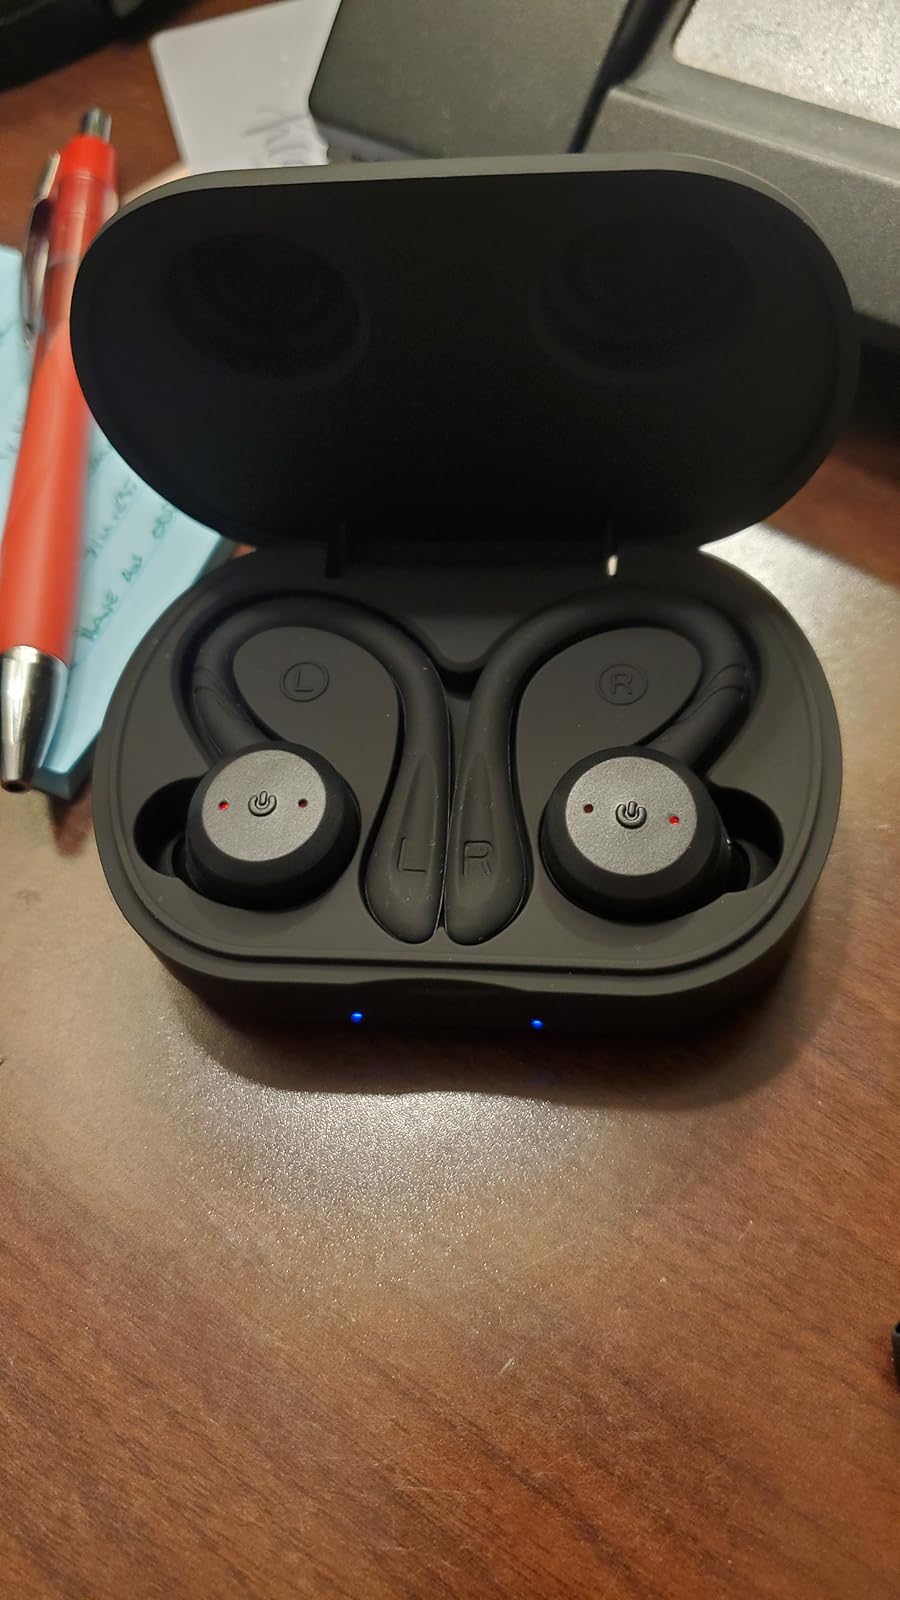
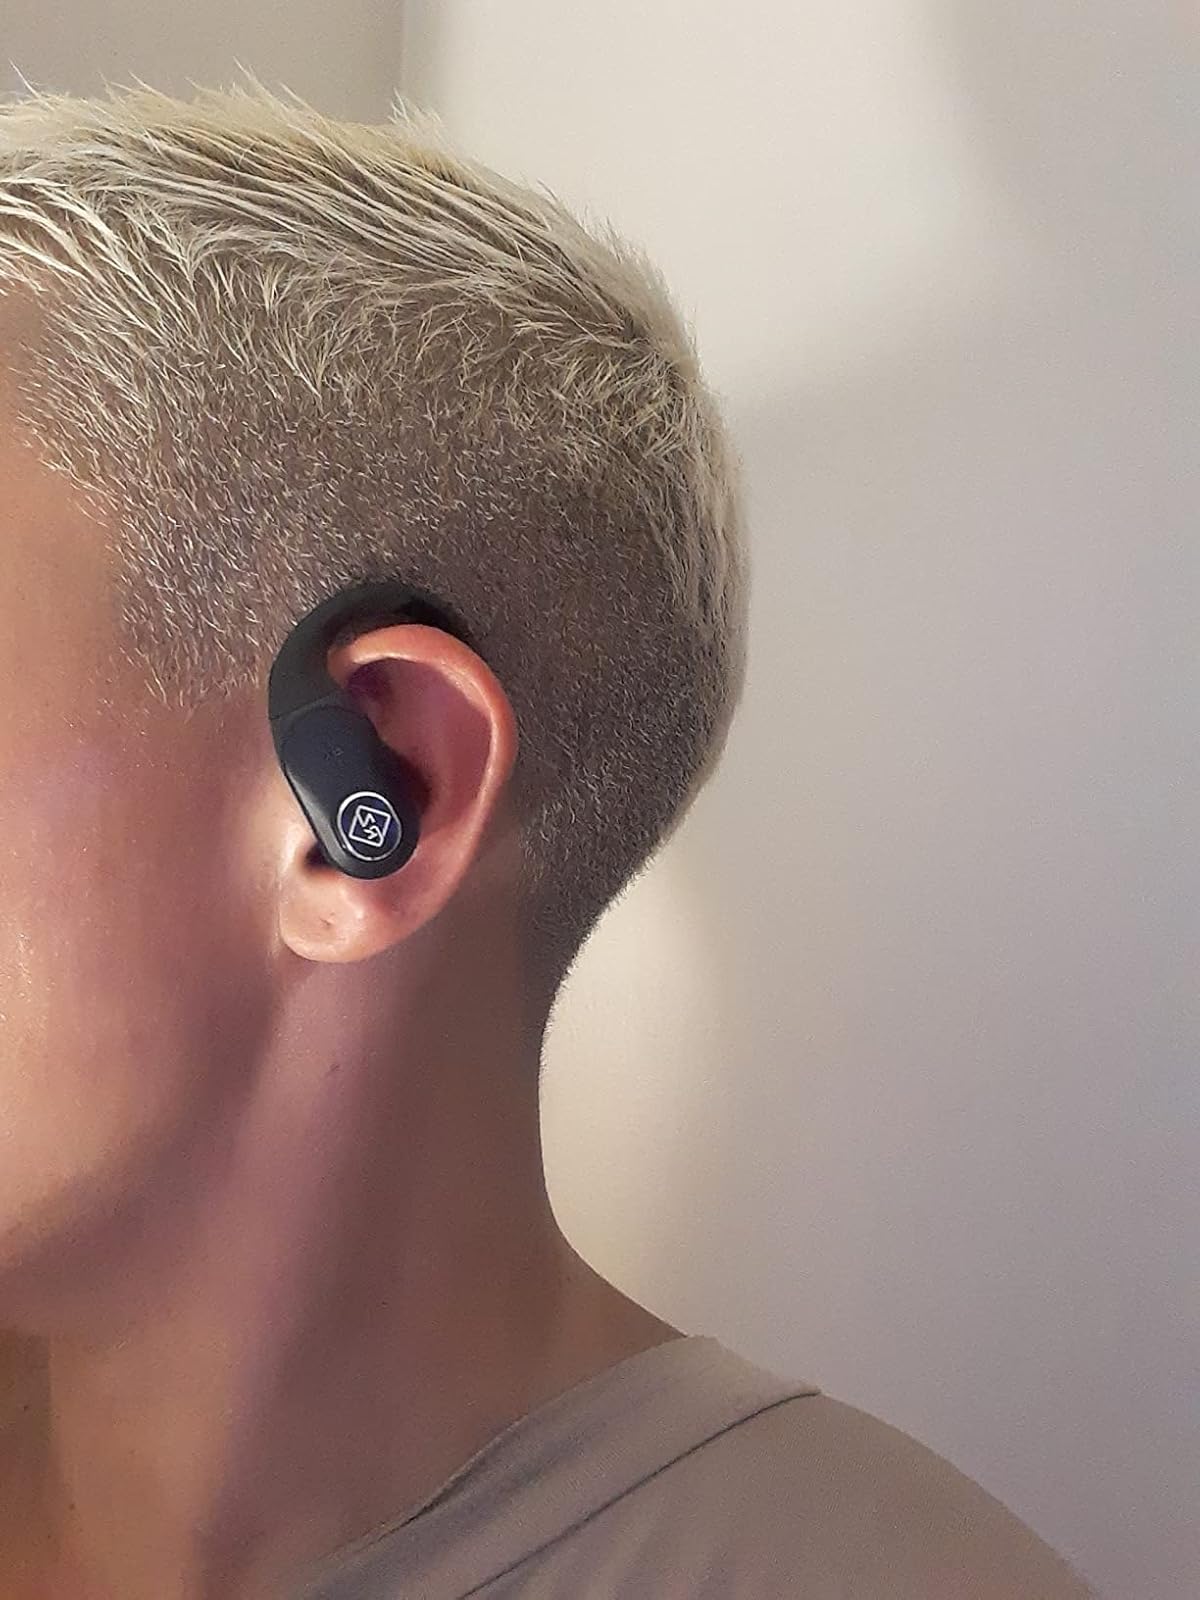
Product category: earbuds
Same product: no